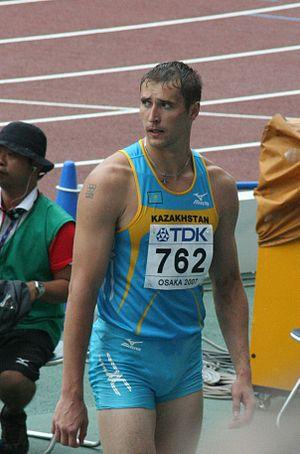
Dmitriy Karpov est un athlète kazakh, spécialiste du décathlon.